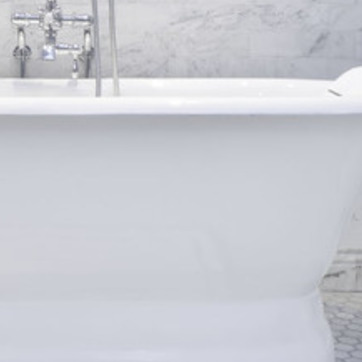
Material: ceramic